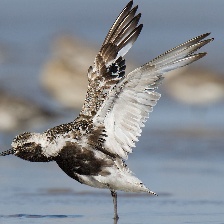
Species: GREY PLOVER
Scientific name: PLUVIALIS SQUATAROLA